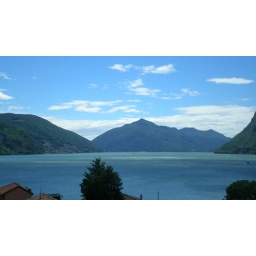
View over the lake from the hotelroom - balcony